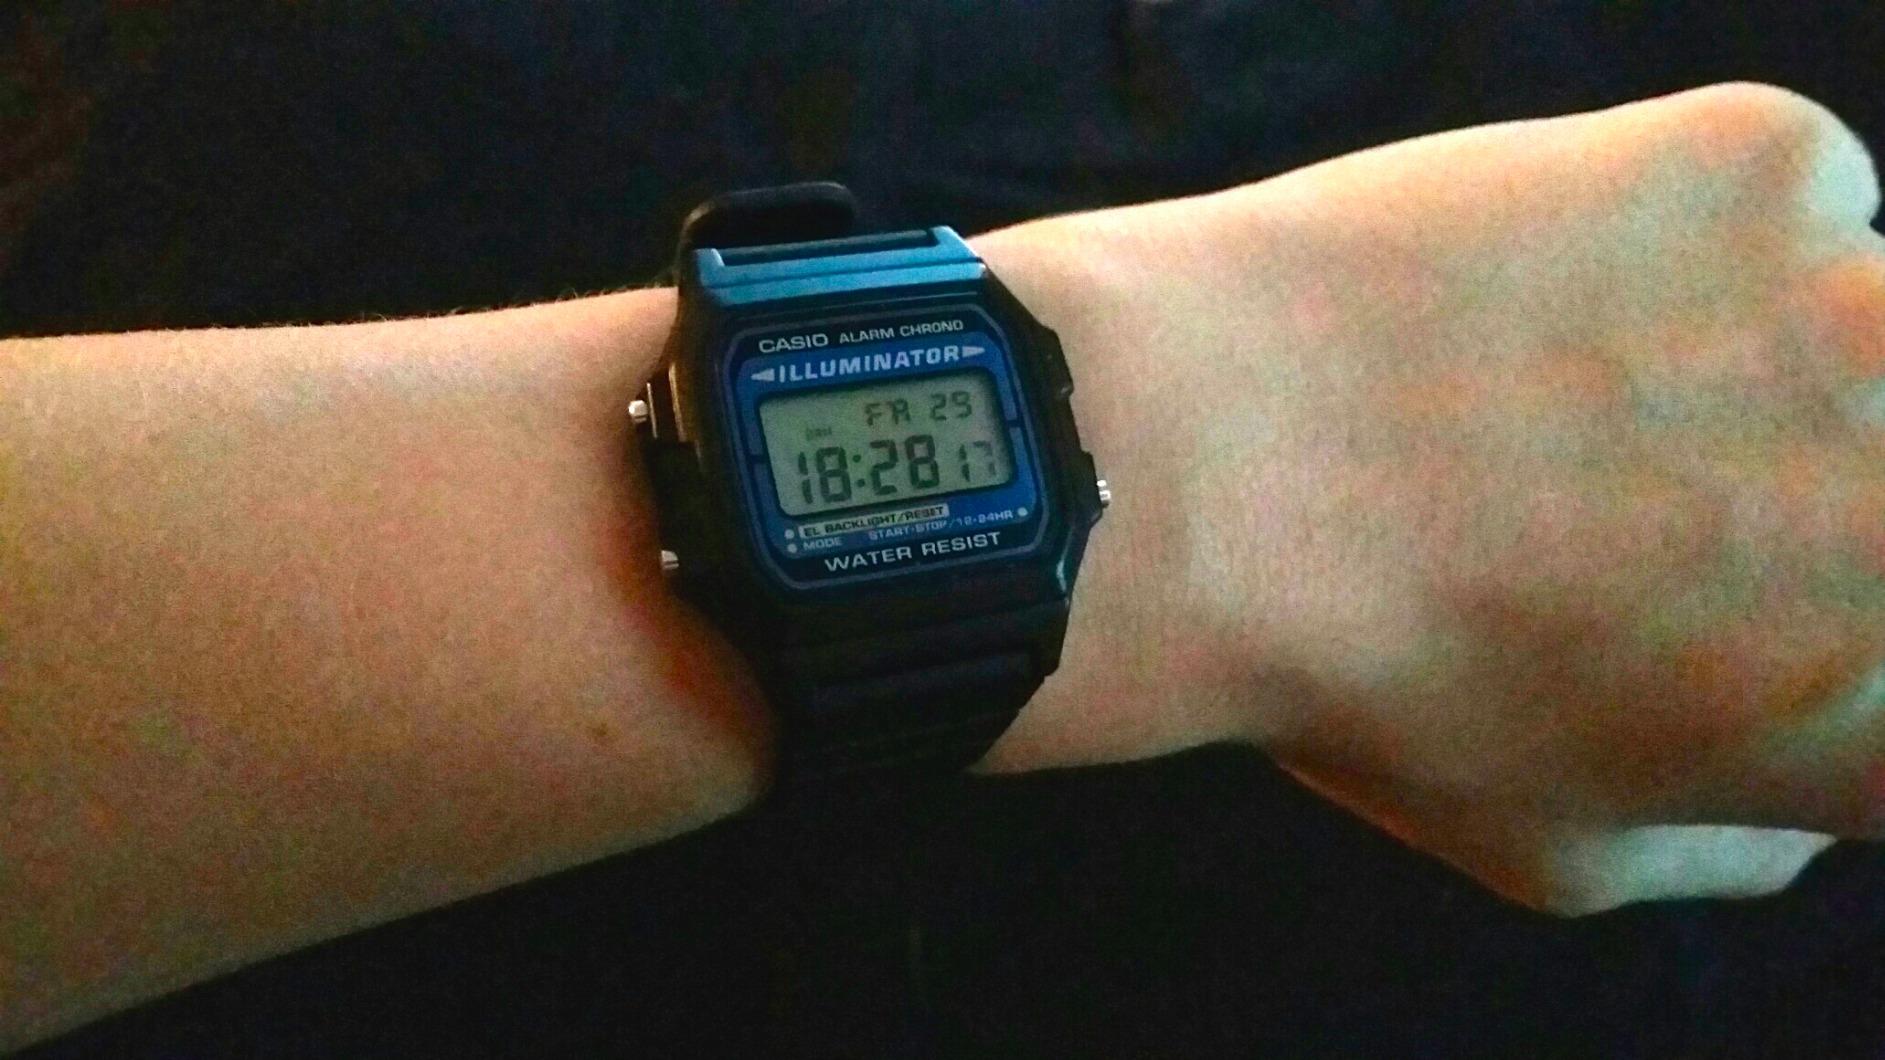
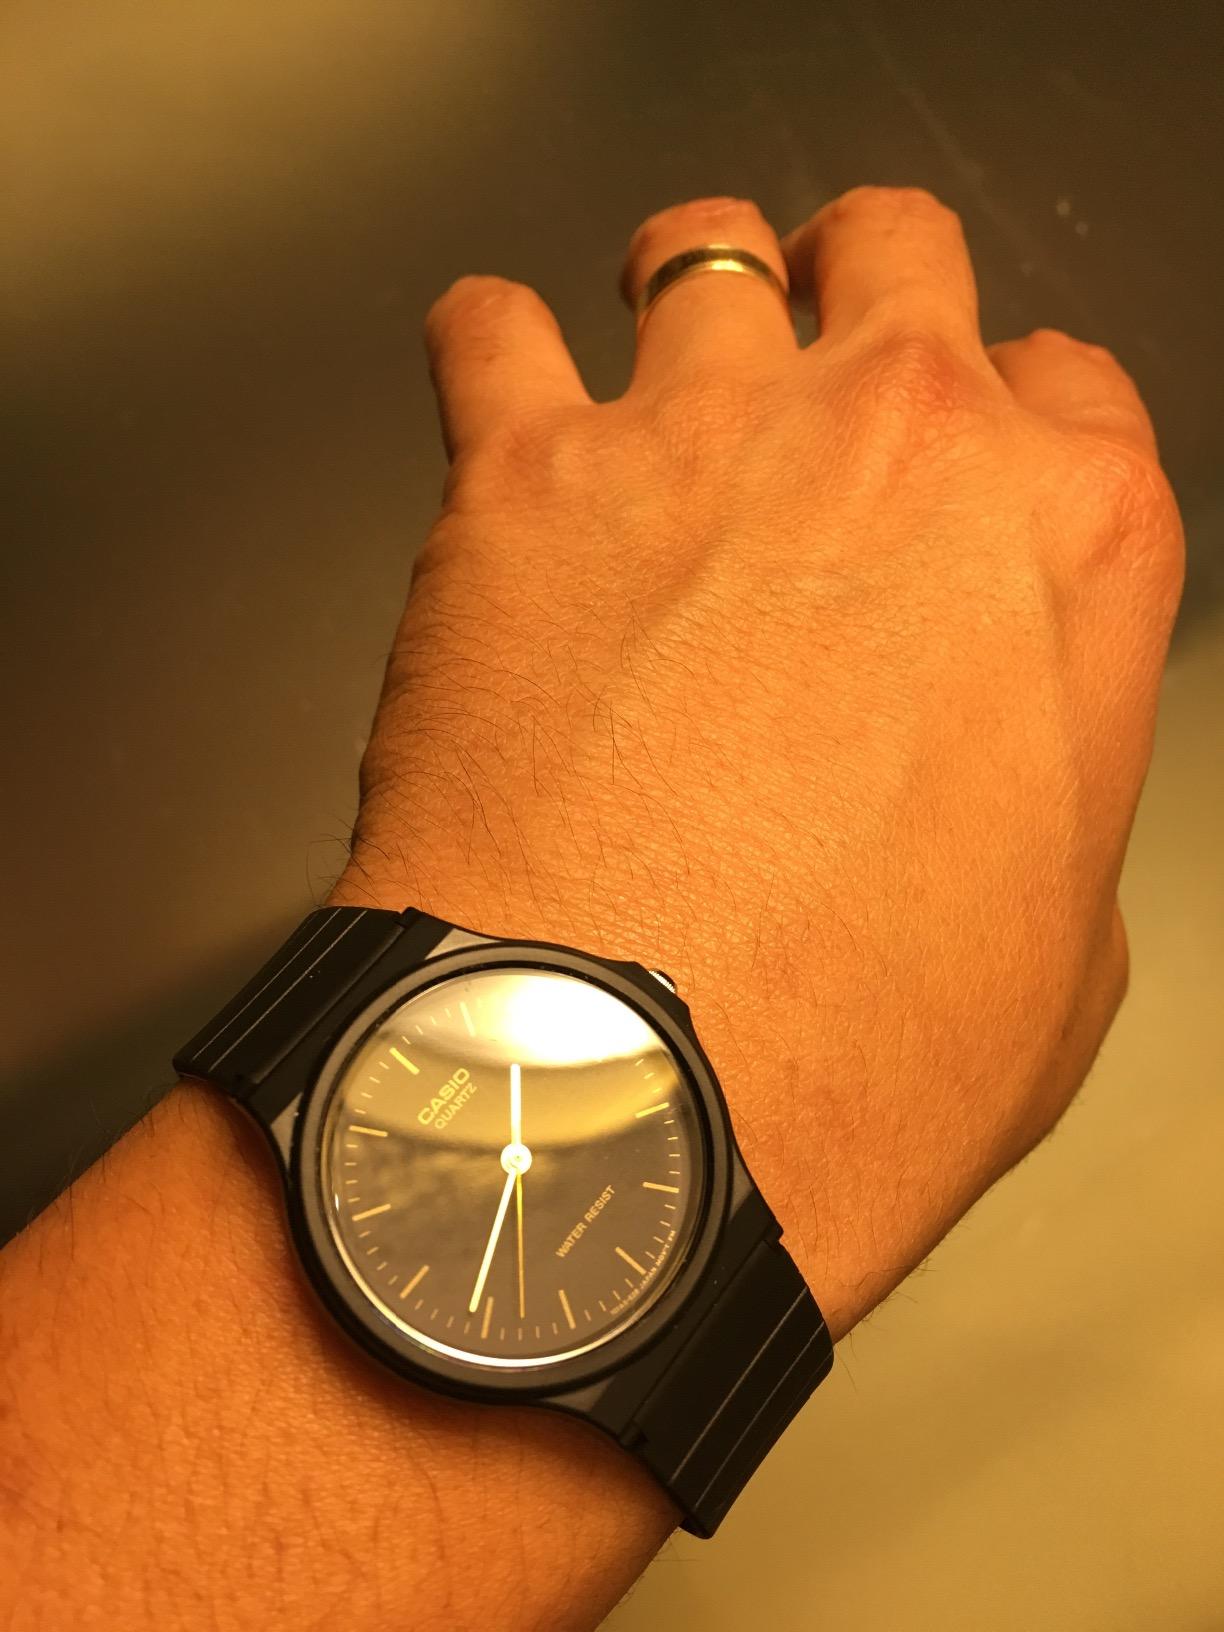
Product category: accessories_watch
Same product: no